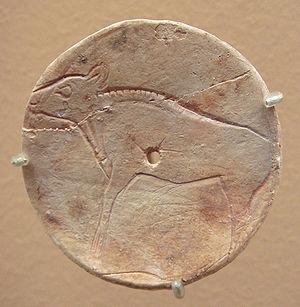
La grotte de Bédeilhac est une vaste grotte ornée située sur la commune de Bédeilhac-et-Aynat en Ariège. Elle fait partie du réseau de grottes ornées de la chaîne pyrénéo-cantabrique.